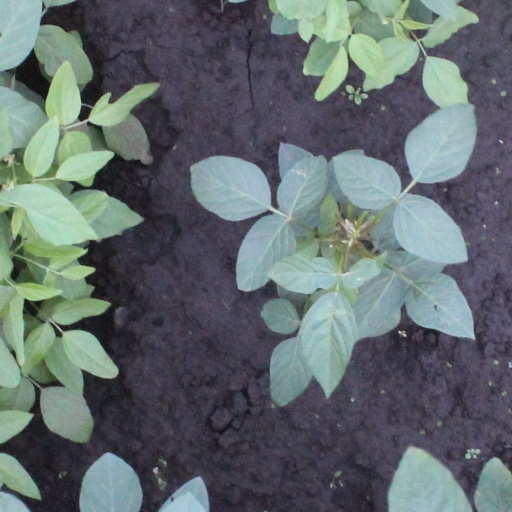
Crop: soybean